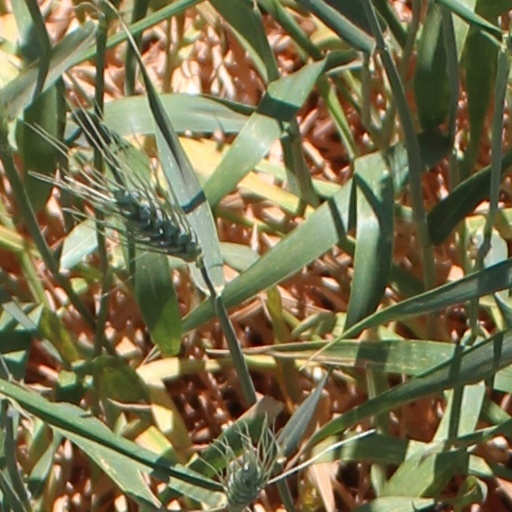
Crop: wheat